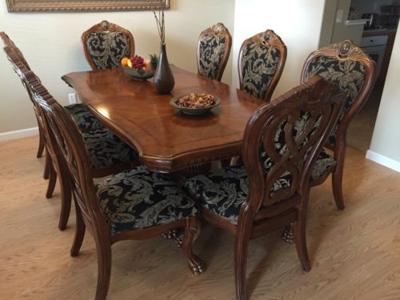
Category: table